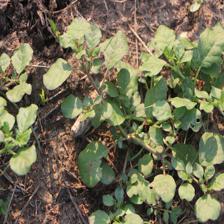
Label: BroadLeafWeed